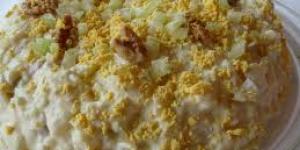
ensalada de papas y pollo